Pellistor

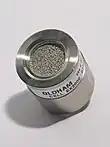
Robust sensor with stainless steel case and sintered port

To avoid any risk of explosion, the sensitive element is usually enclosed in a wire mesh housing. More robust sensors for use in high risk environments may have solid steel housing with a gas port of sintered metal granules. Both of these work in a manner similar to the Davy safety lamp; gas may percolate through the permeable mesh, but the passages are too long and narrow to support the propagation of a flame.